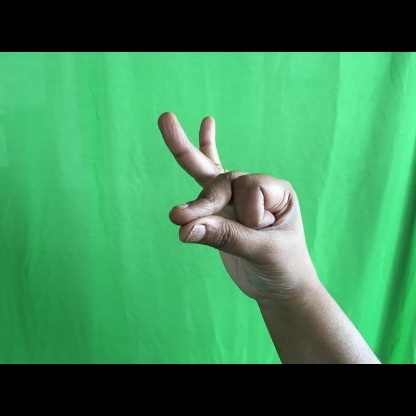
Mudra: Bramaram